1992 King Fahd Cup

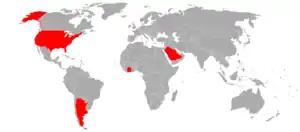
1992 King Fahd Cup participating teams

All matches were played at the 75,000-capacity King Fahd International Stadium in the city of Riyadh.